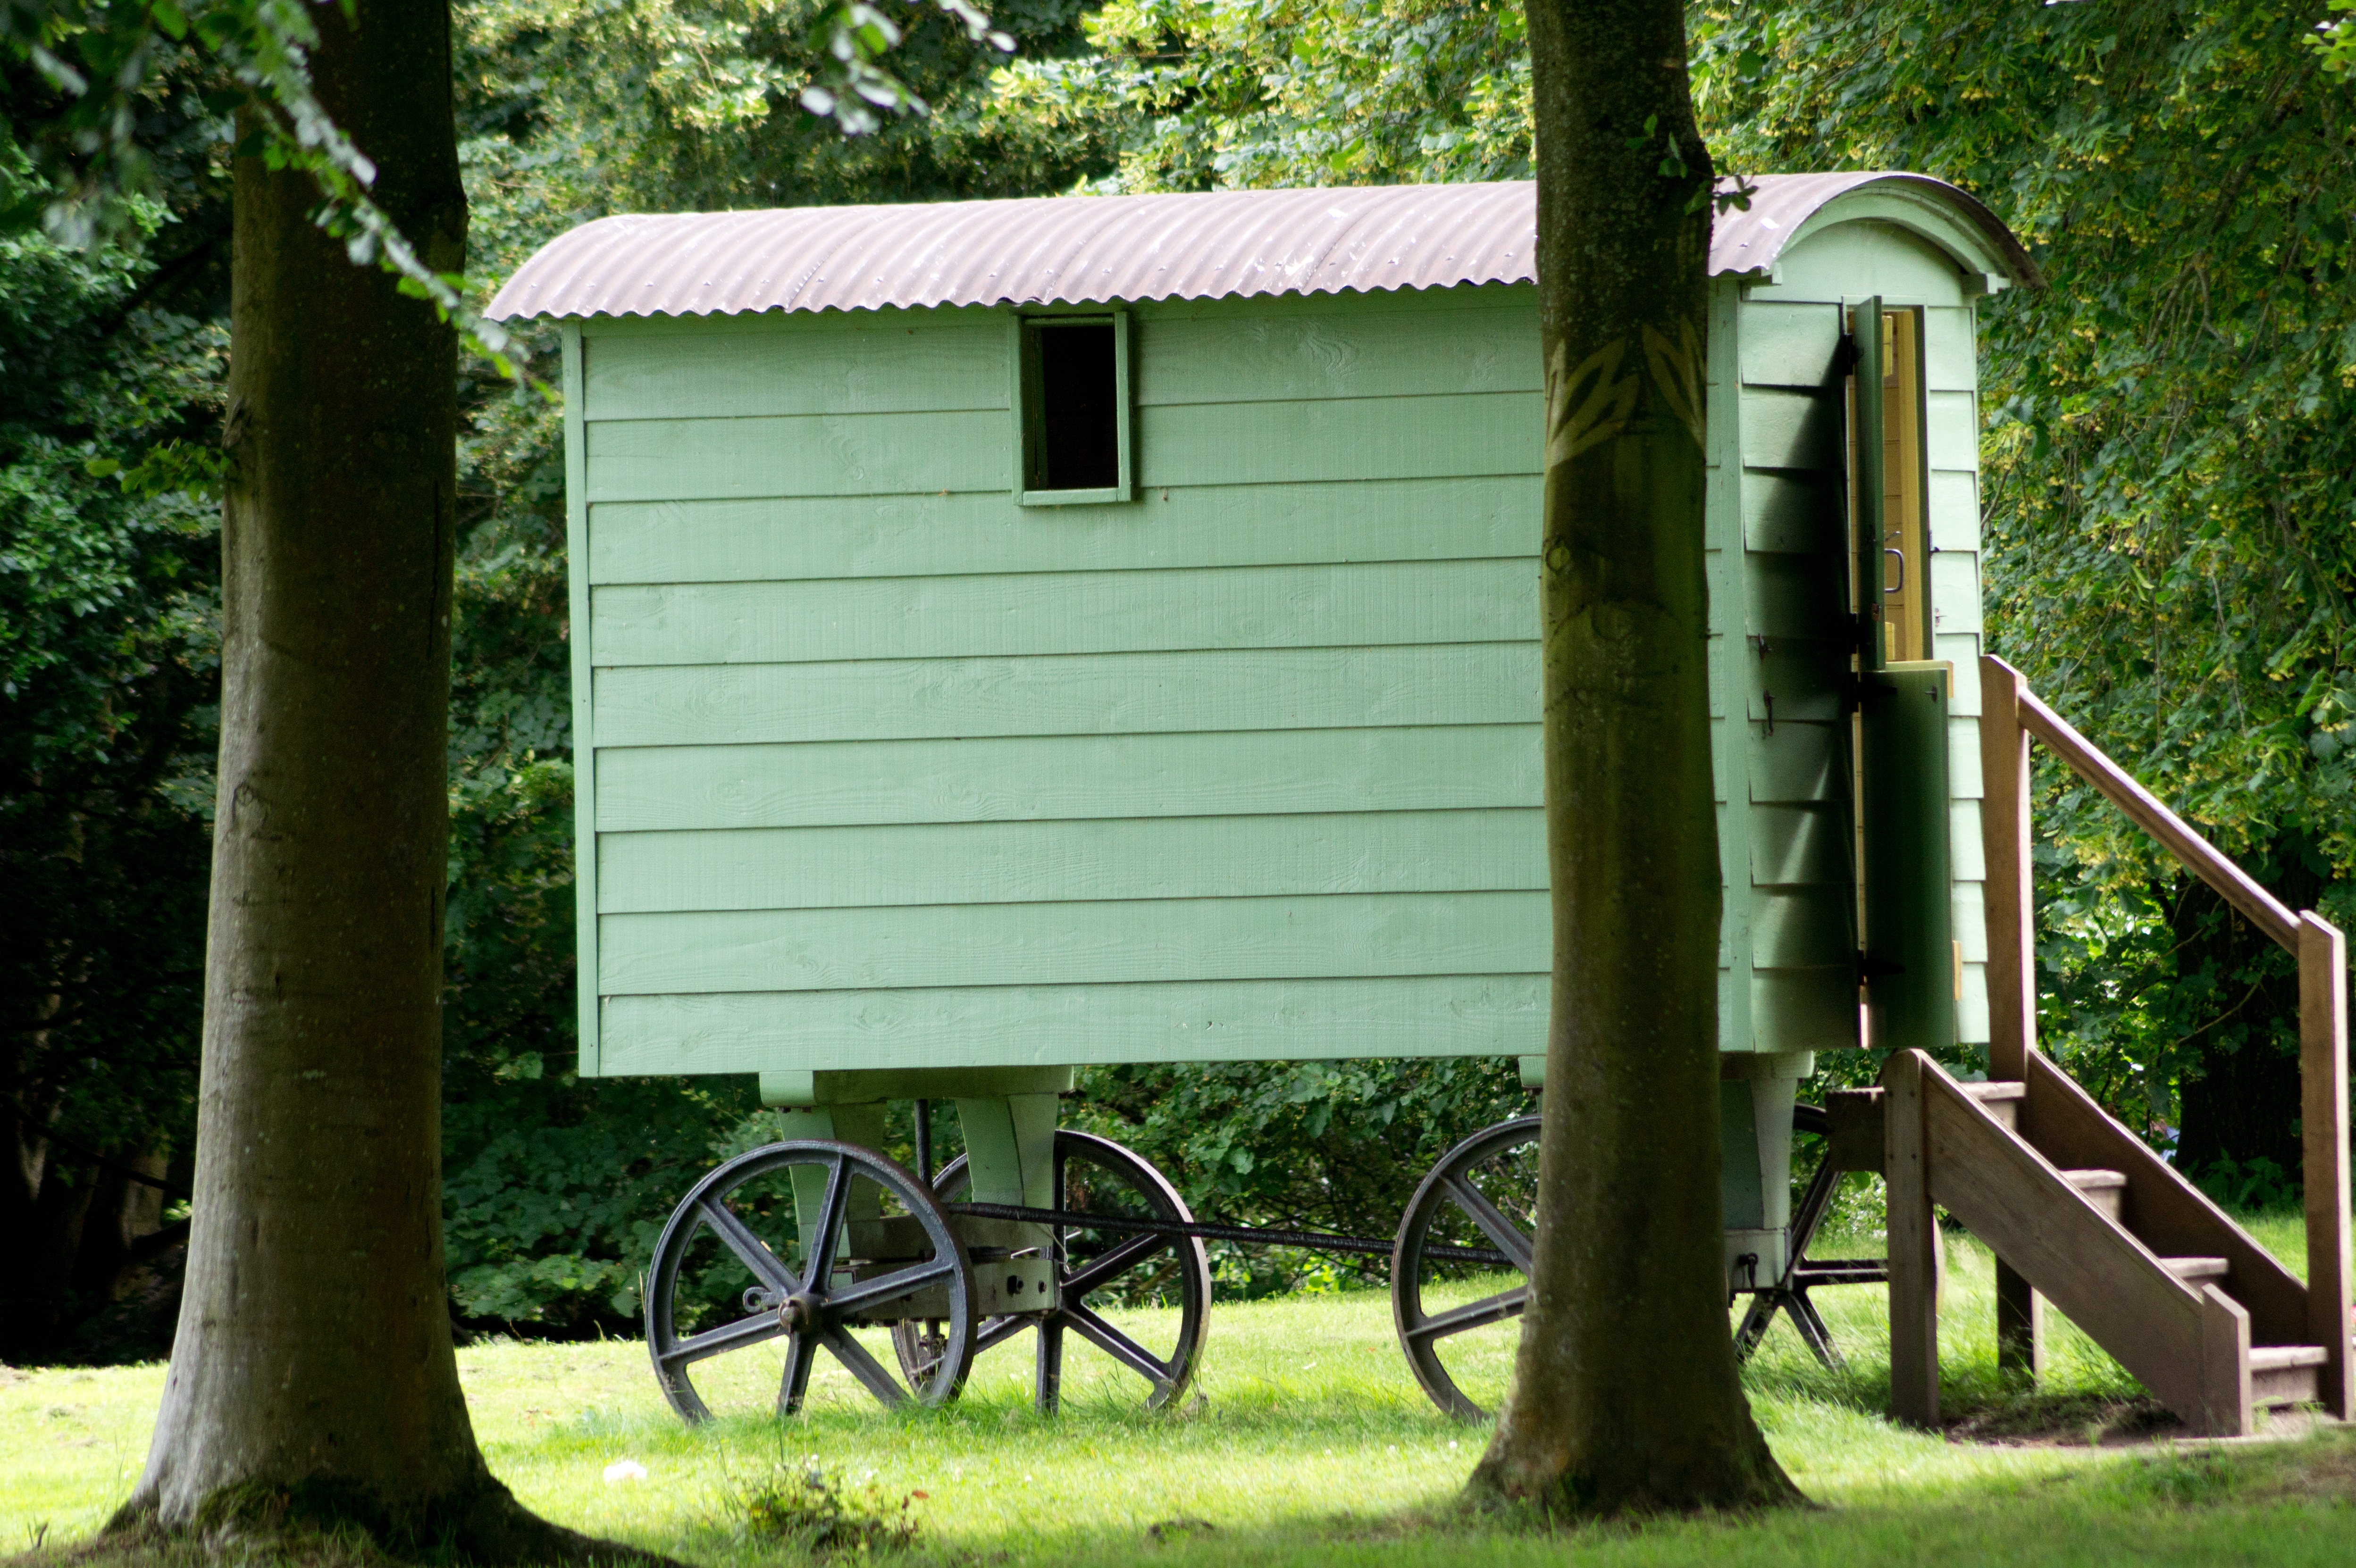
building, home, shed, hut, cottage, backyard, historical, woodland, log cabin, yard, rural area, shepherd's hut, outdoor structure